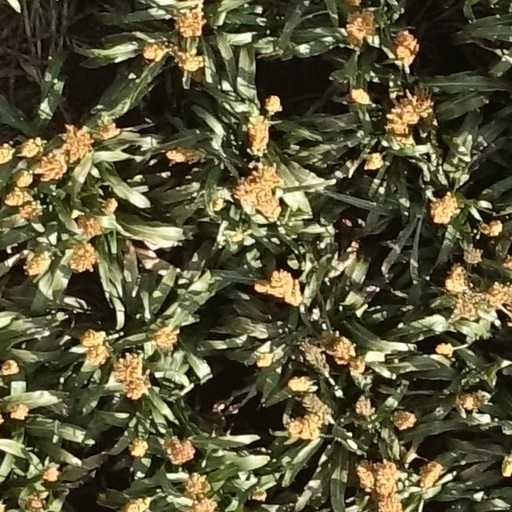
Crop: sorghum